Cerisy-la-Salle

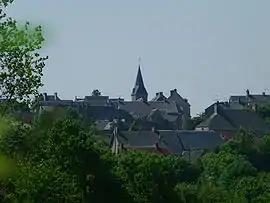
Cerisy-la-Salle

Cerisy-la-Salle is a commune in the Manche department in Normandy in north-western France.